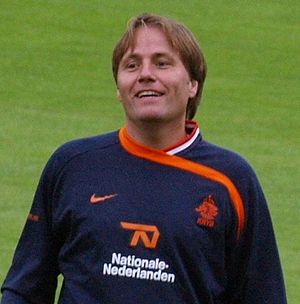
Rob Witschge
Rob Witschge er en tidligere hollandsk fodboldspiller, der spillede som midtbanespiller hos flere forskellige klubber, samt for Hollands landshold. Af hans klubber kan blandt andet nævnes Ajax Amsterdam og Feyenoord i hjemlandet, samt franske AS Saint-Étienne.